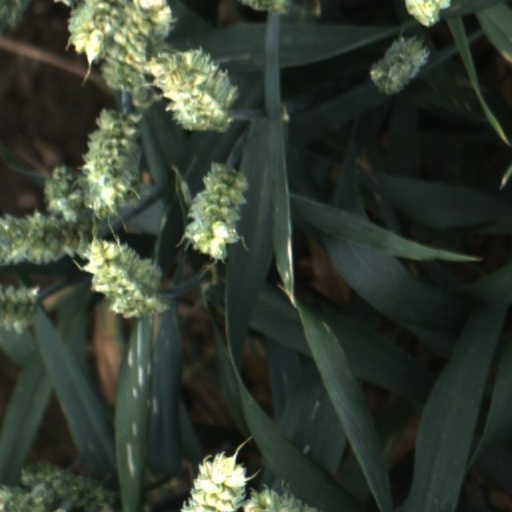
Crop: wheat